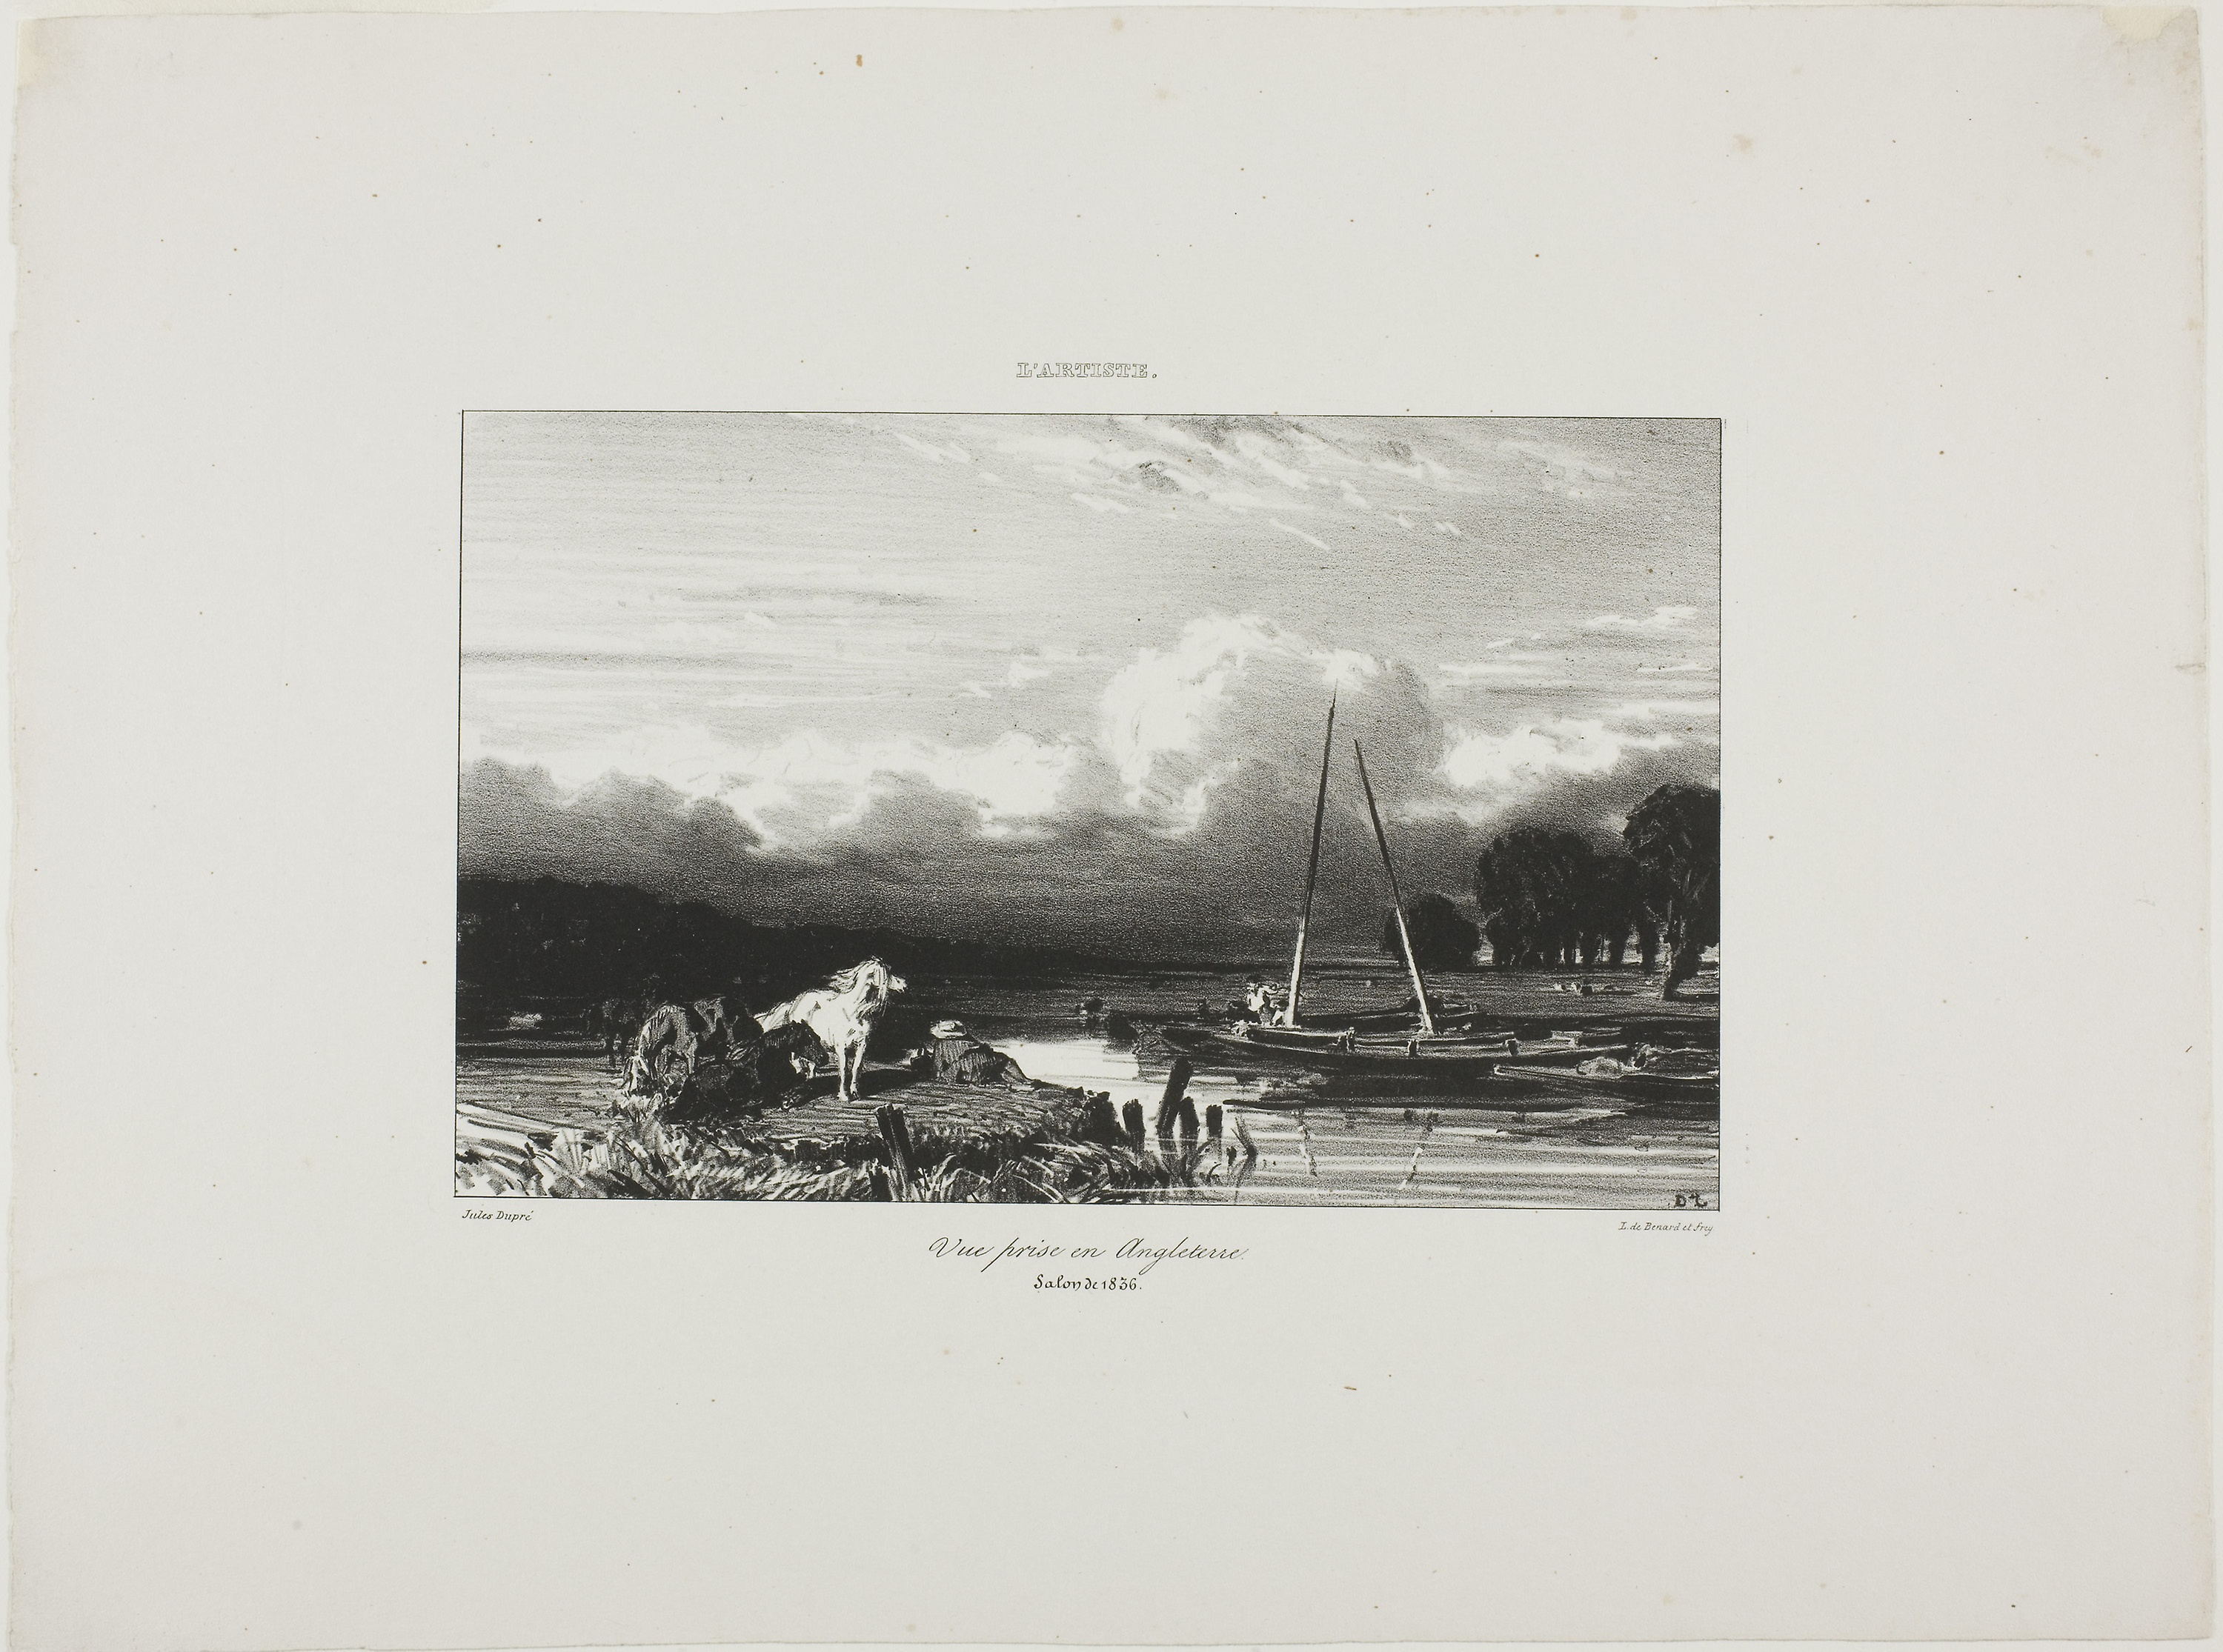
black and white, picture frame, artwork, history, visual arts, stock photography